7 Lives

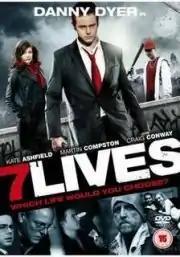
Film poster

7 Lives is a 2011 British fantasy drama film directed by Paul Wilkins and starring Danny Dyer, Kate Ashfield and Martin Compston.